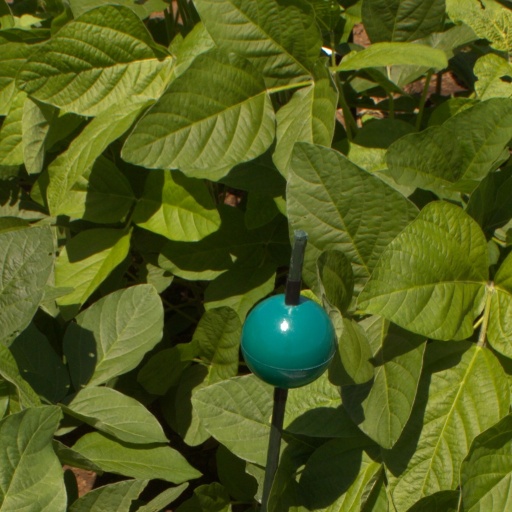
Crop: soybean